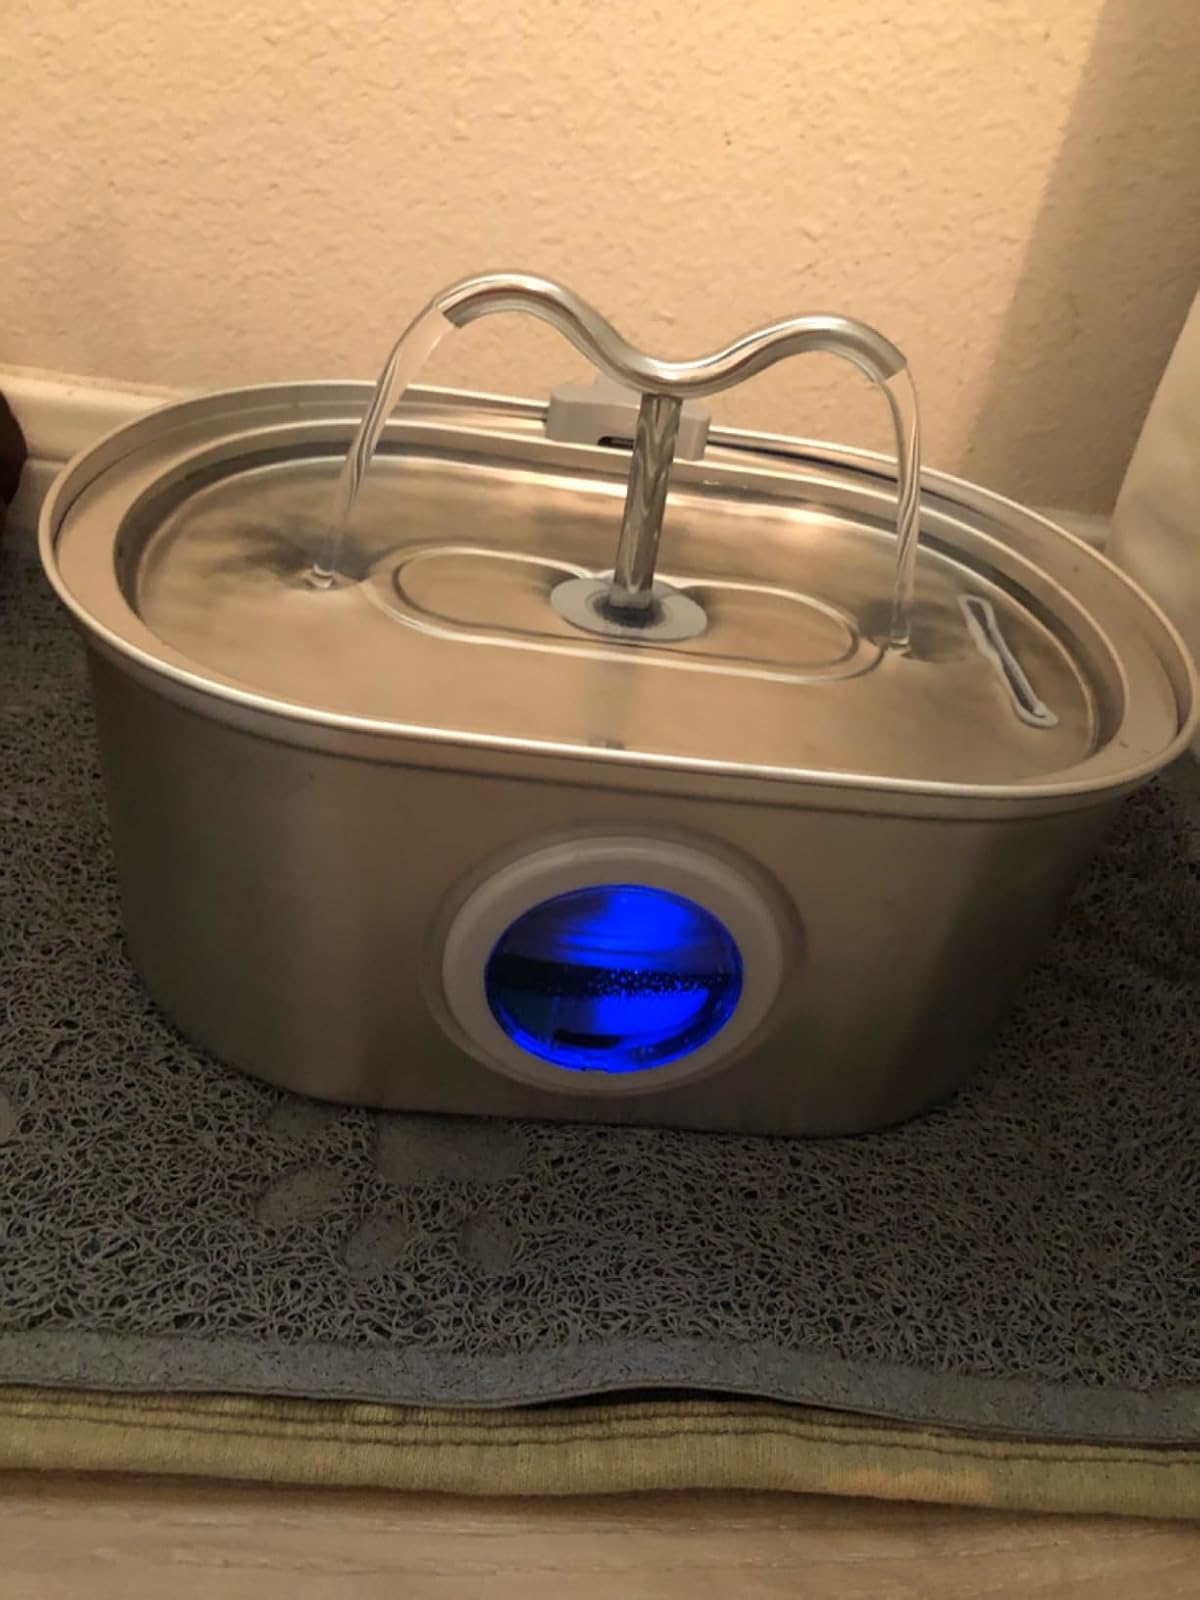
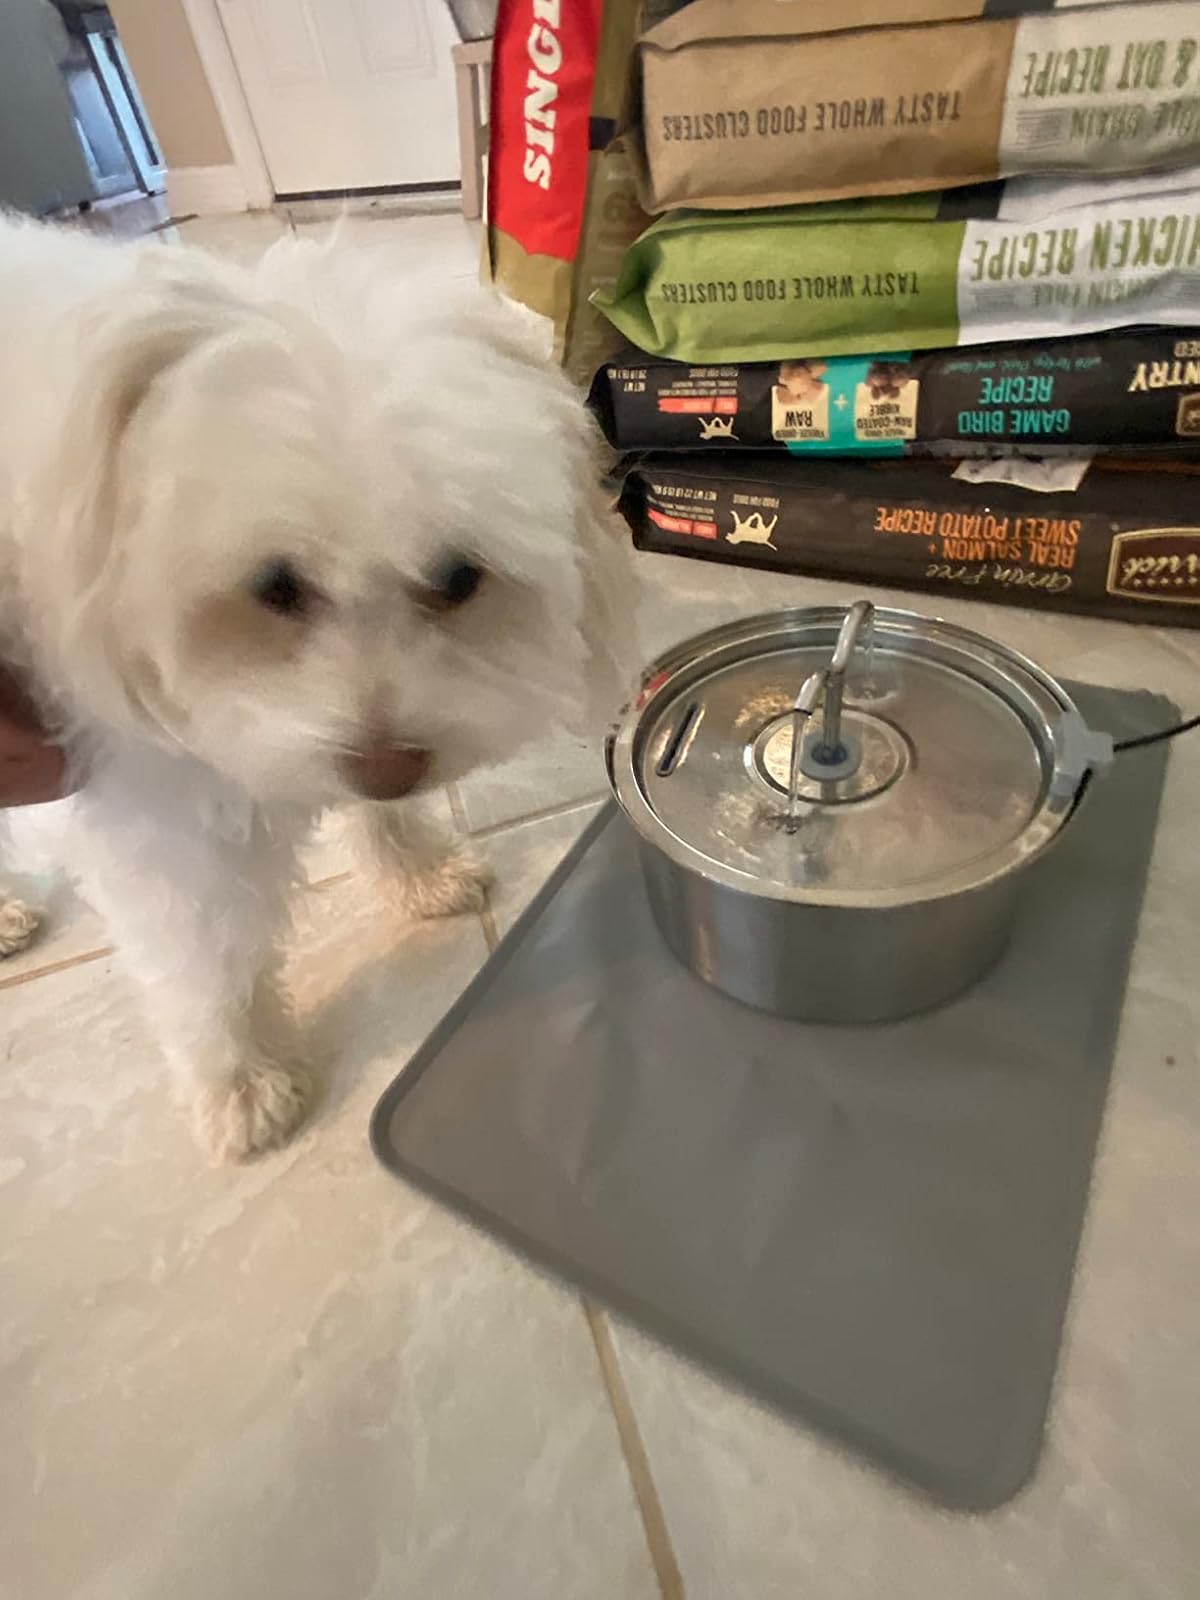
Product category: items_bowl
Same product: no